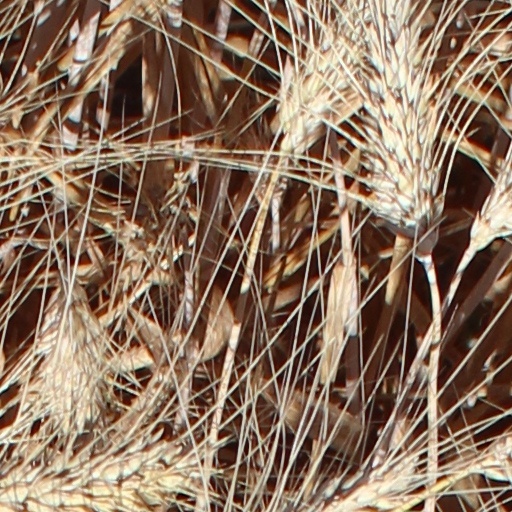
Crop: wheat